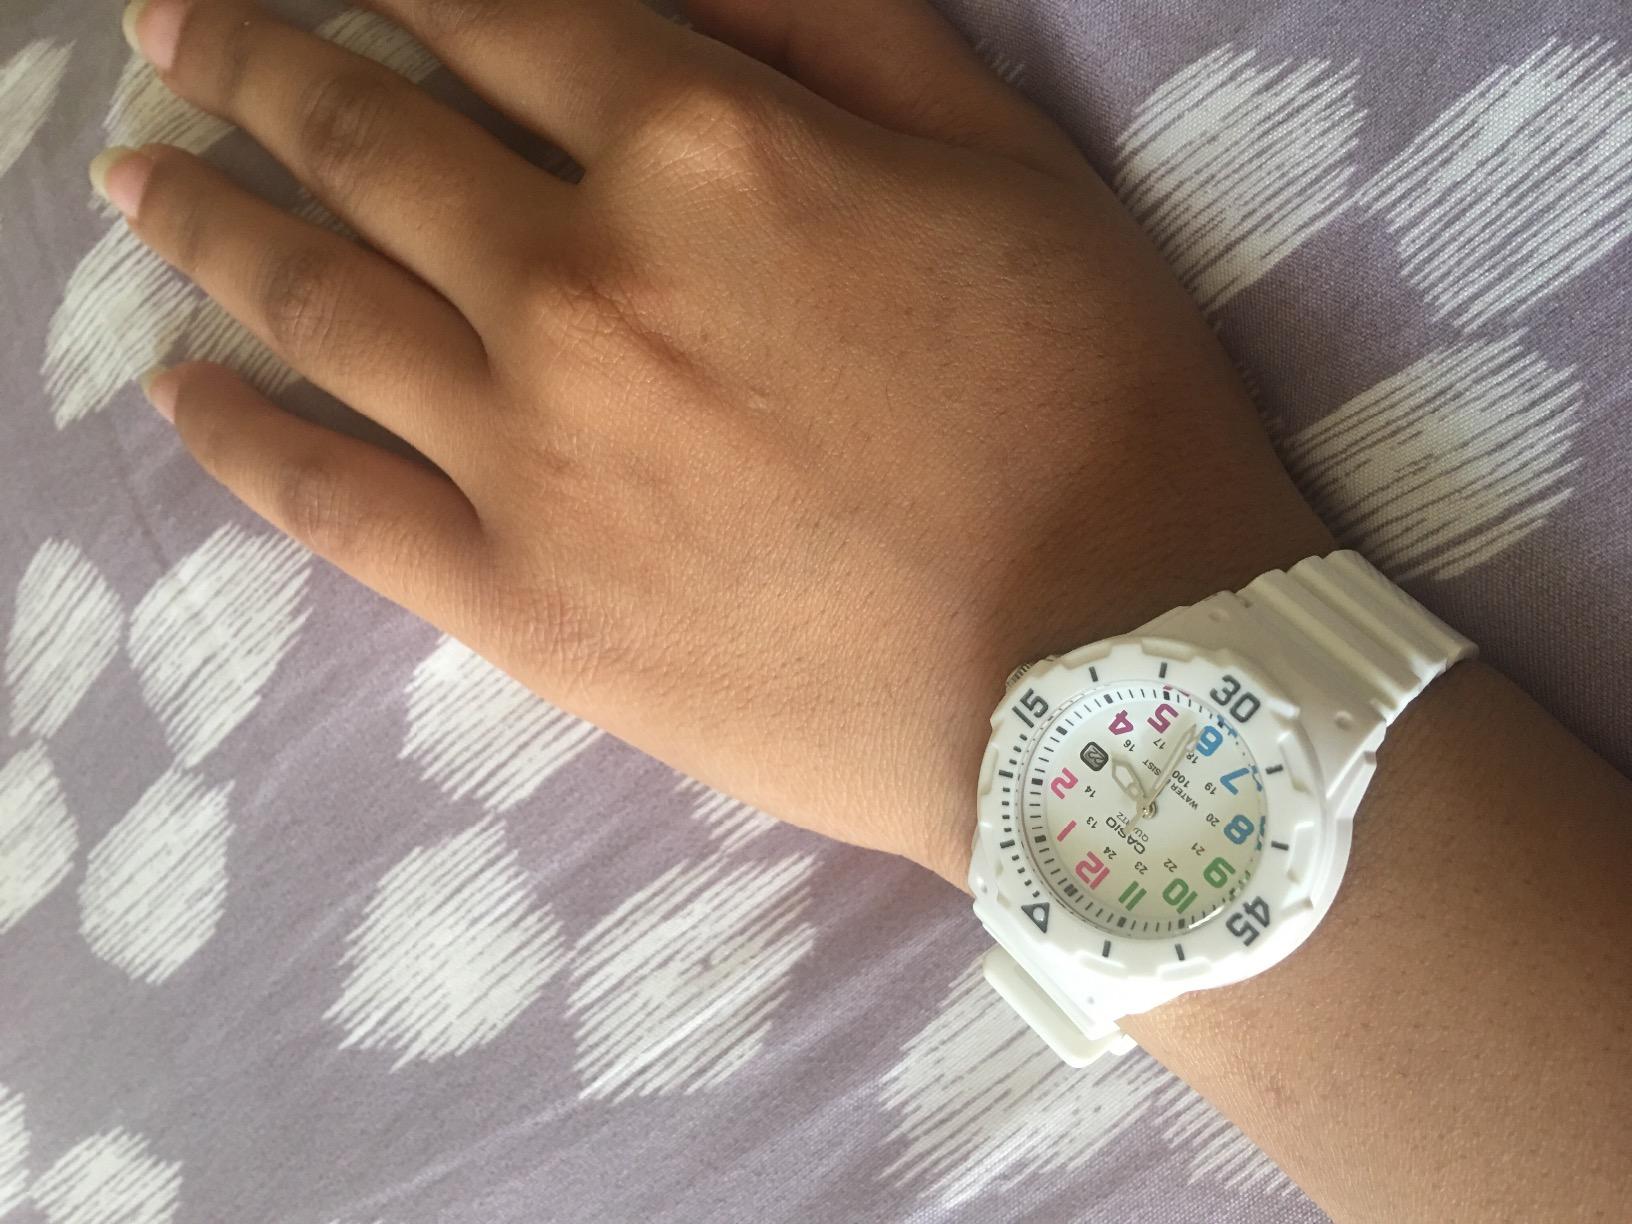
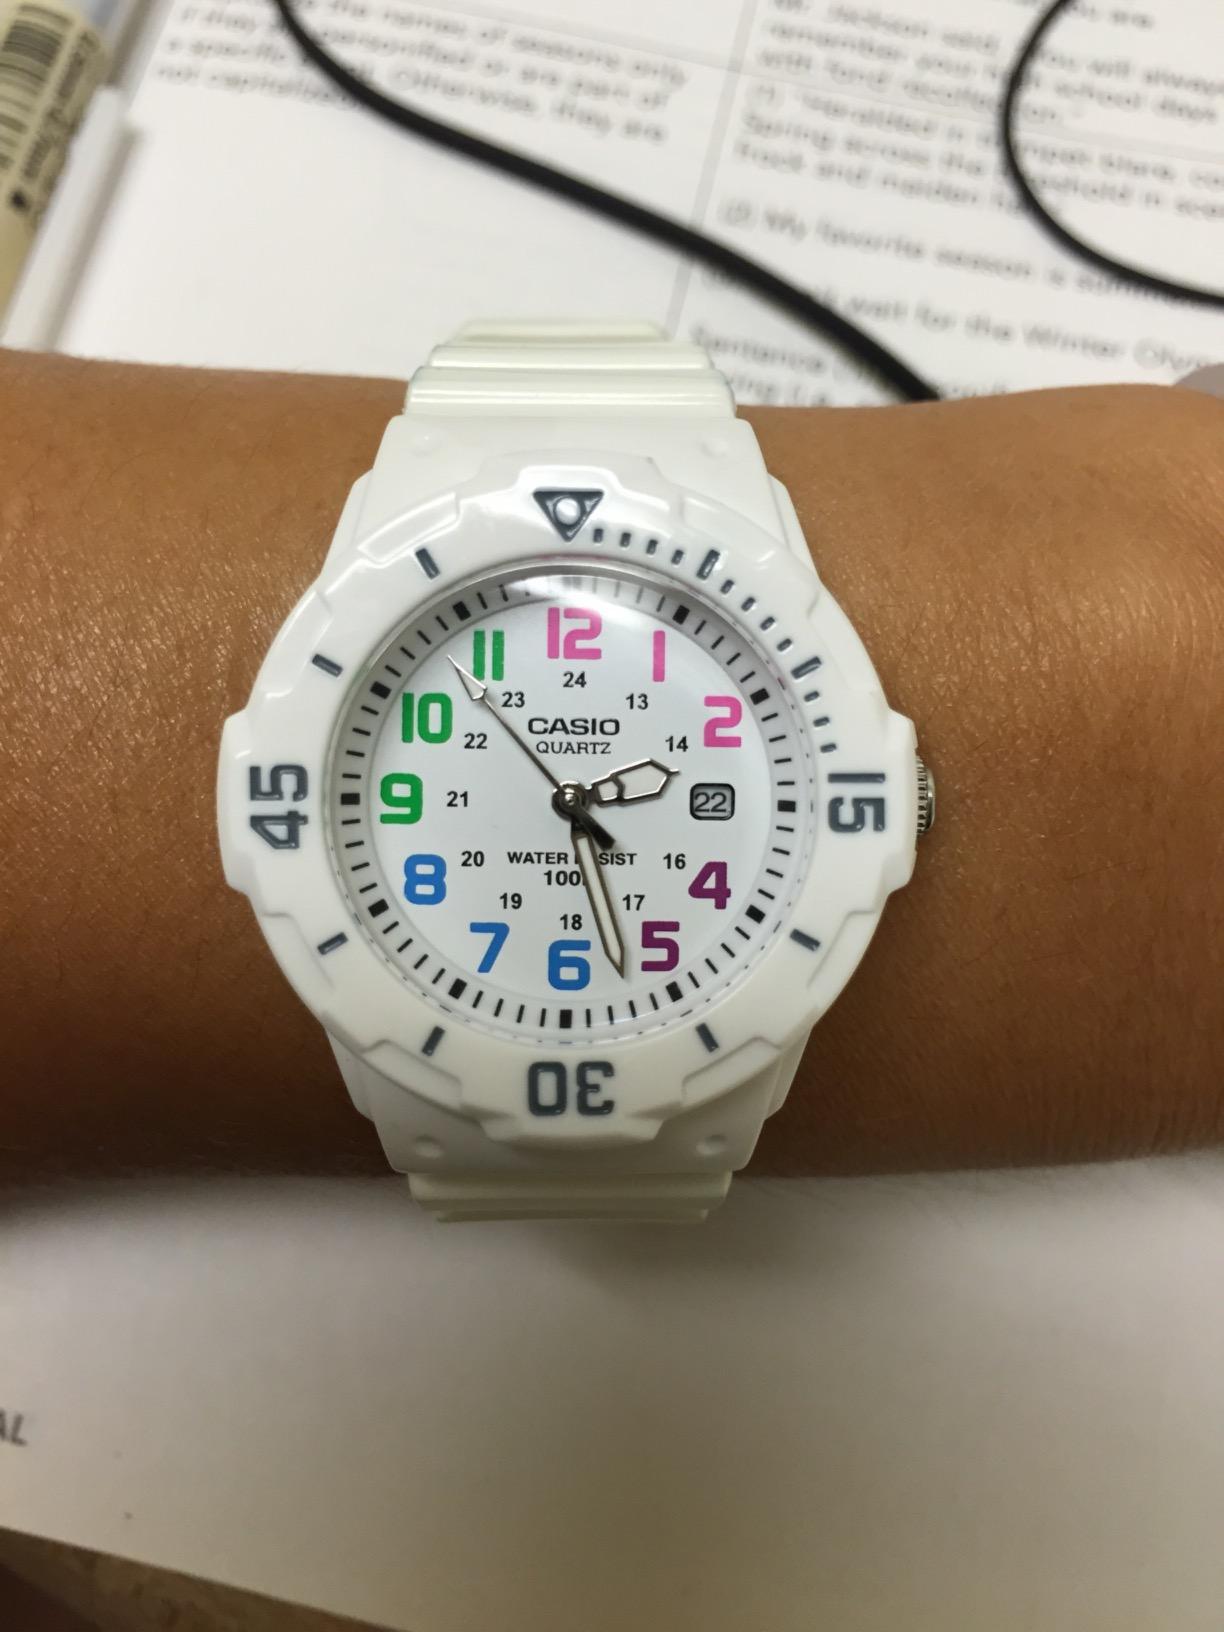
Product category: accessories_watch
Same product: yes